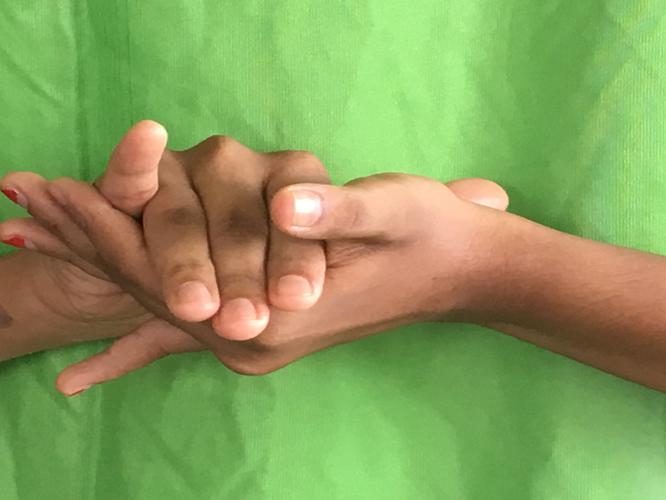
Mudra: Kurma
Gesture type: double_hand